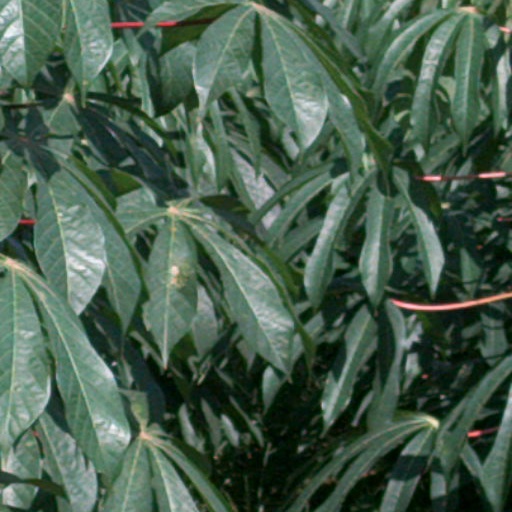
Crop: cassava